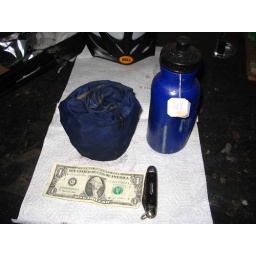
Homemade stove in bag